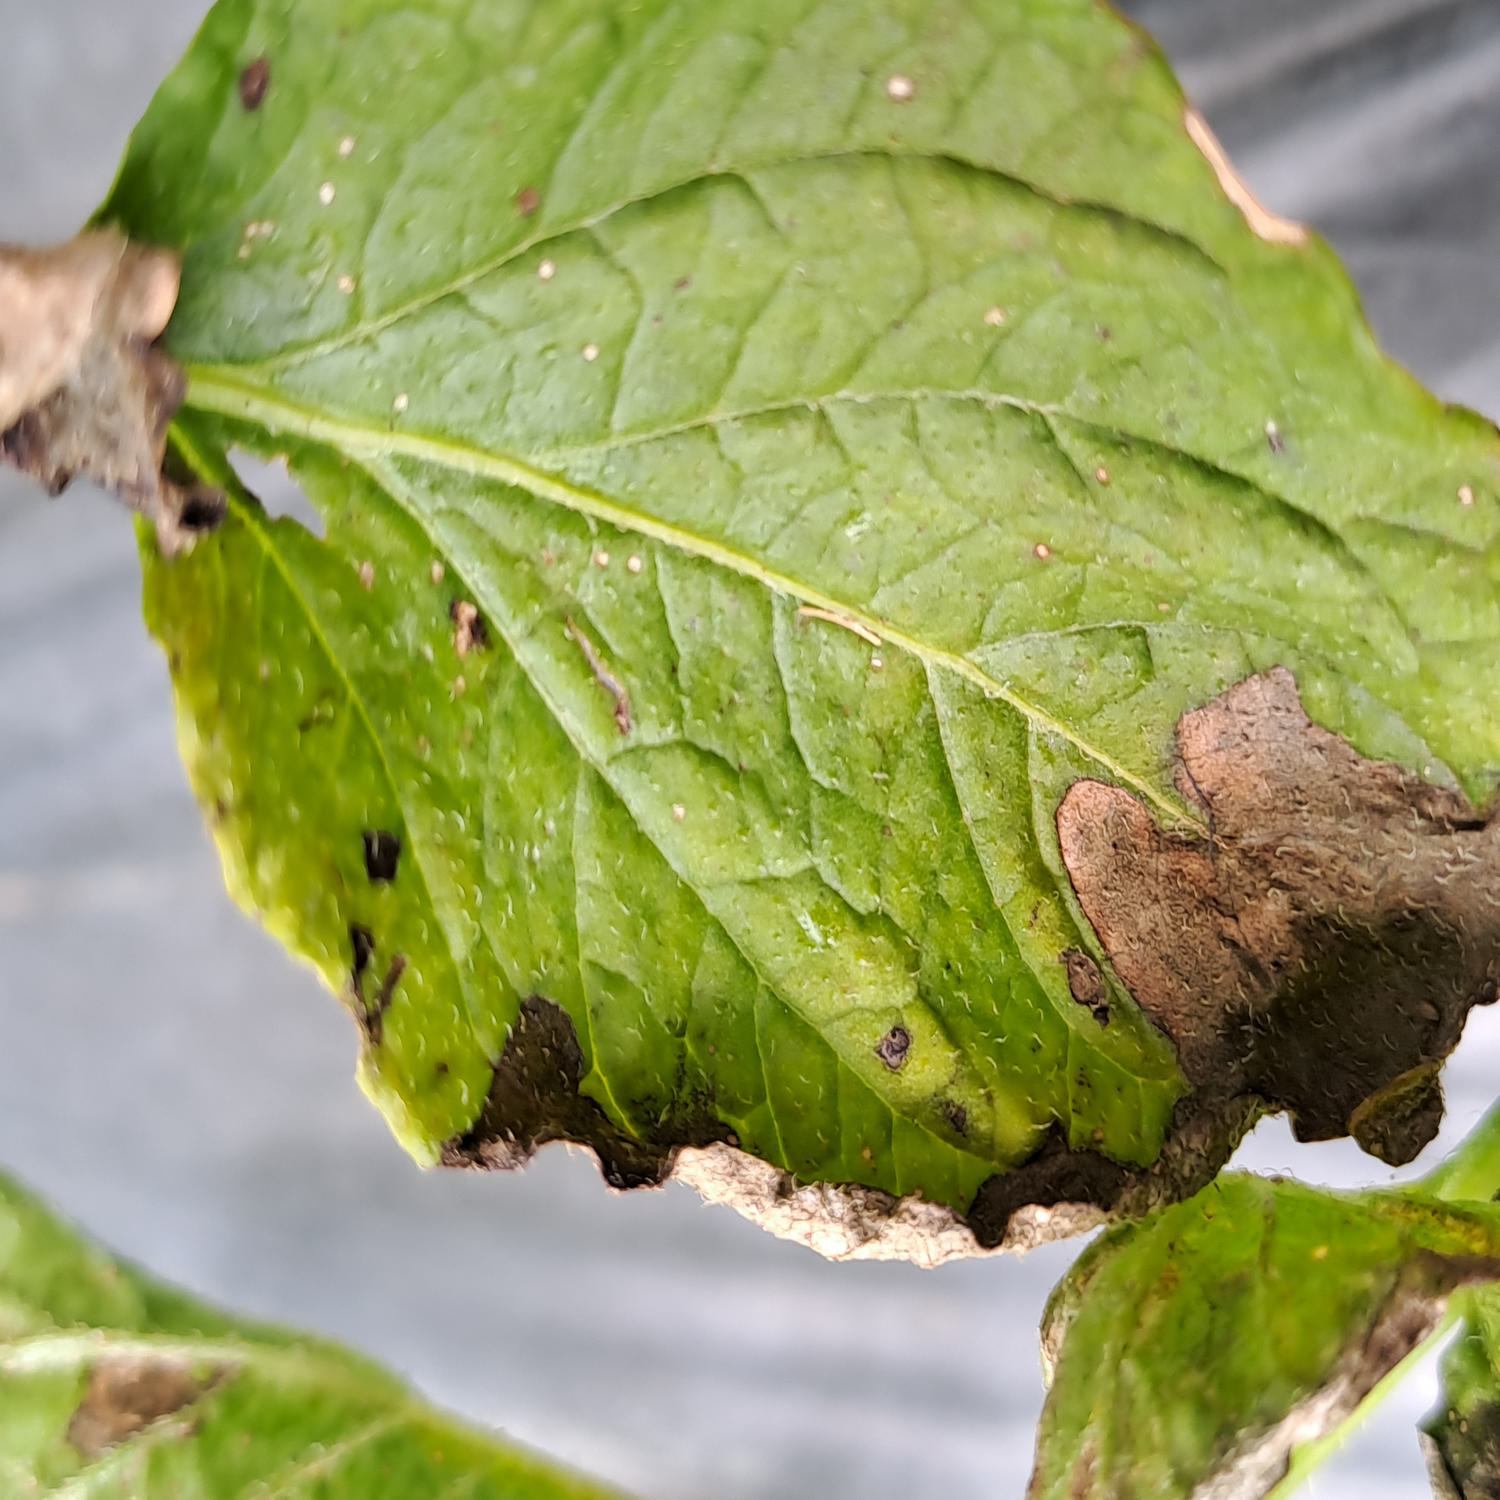
Label: Phytopthora